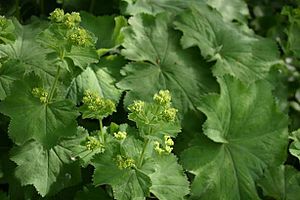
Almindelig løvefod
Almindelig Løvefod (Alchemilla vulgaris): Blomster og løv
Almindelig løvefod er en løvfældende, tuedannende flerårig urt med opstigende stængler. Den findes på enge og i skove.